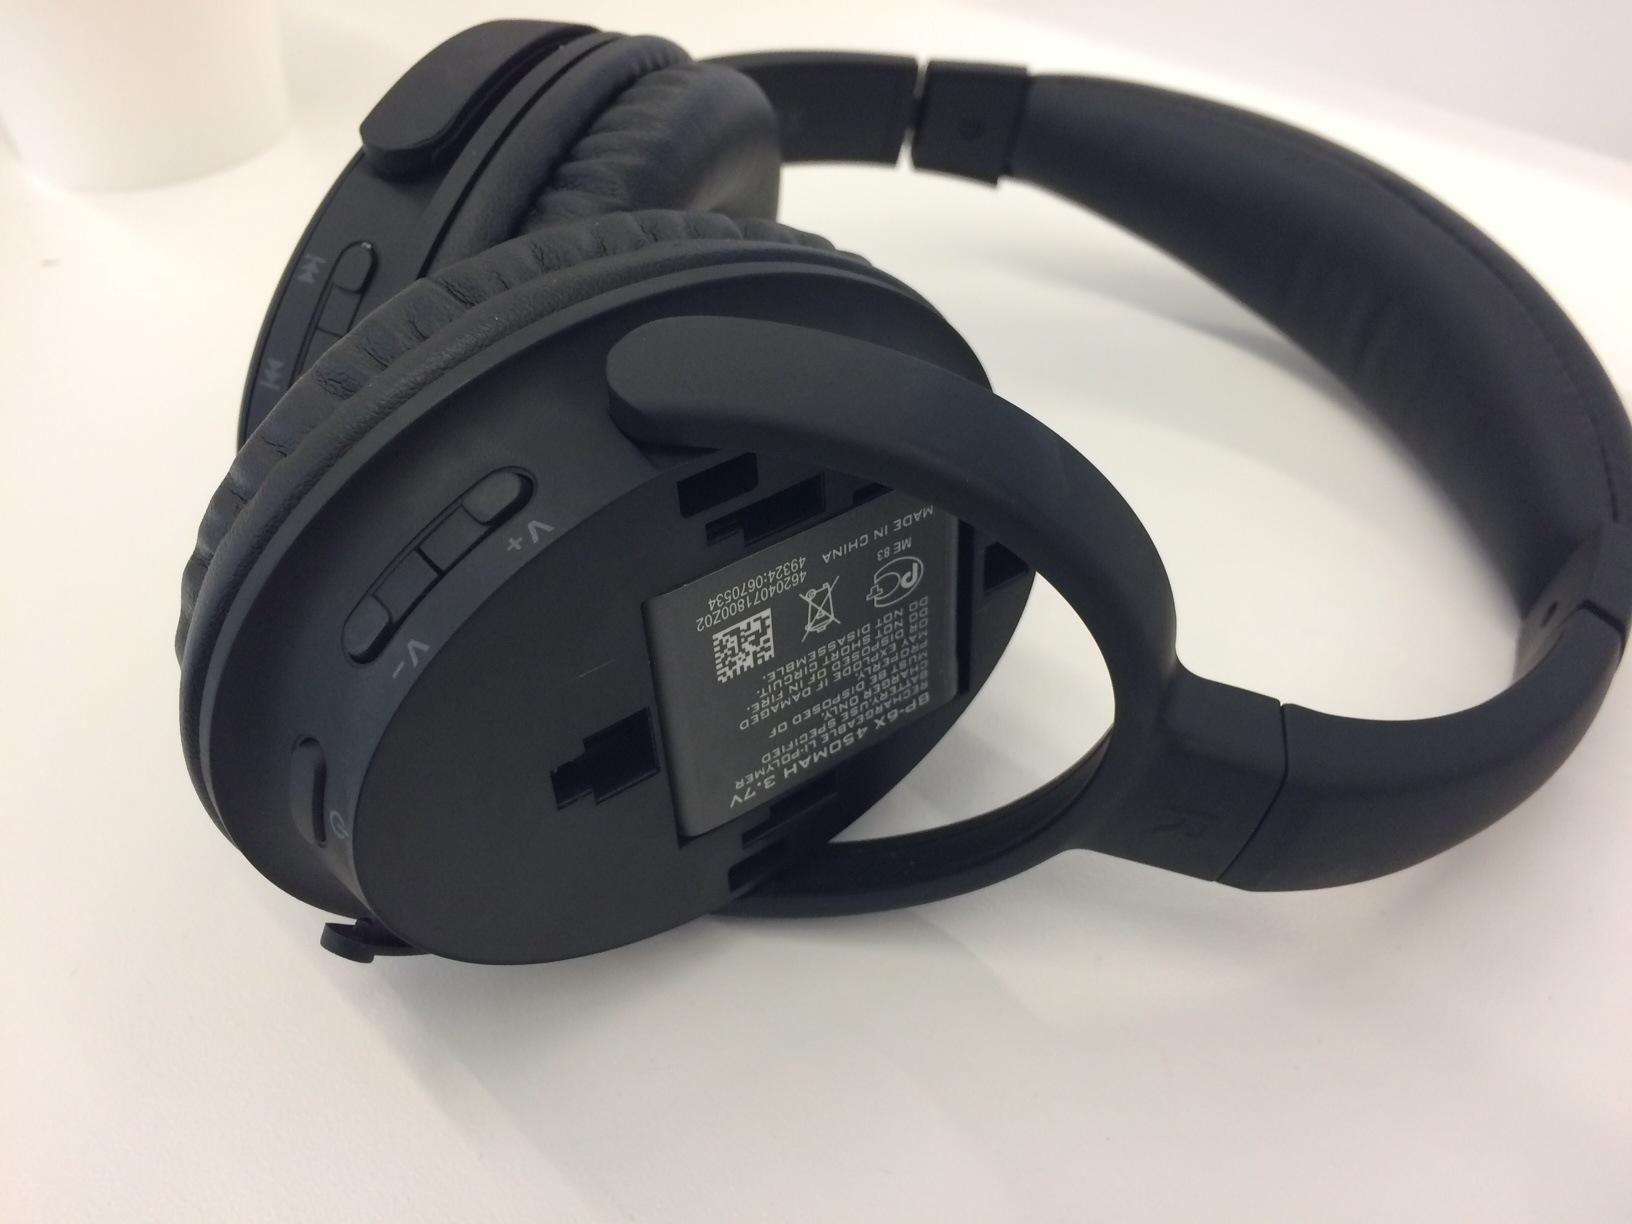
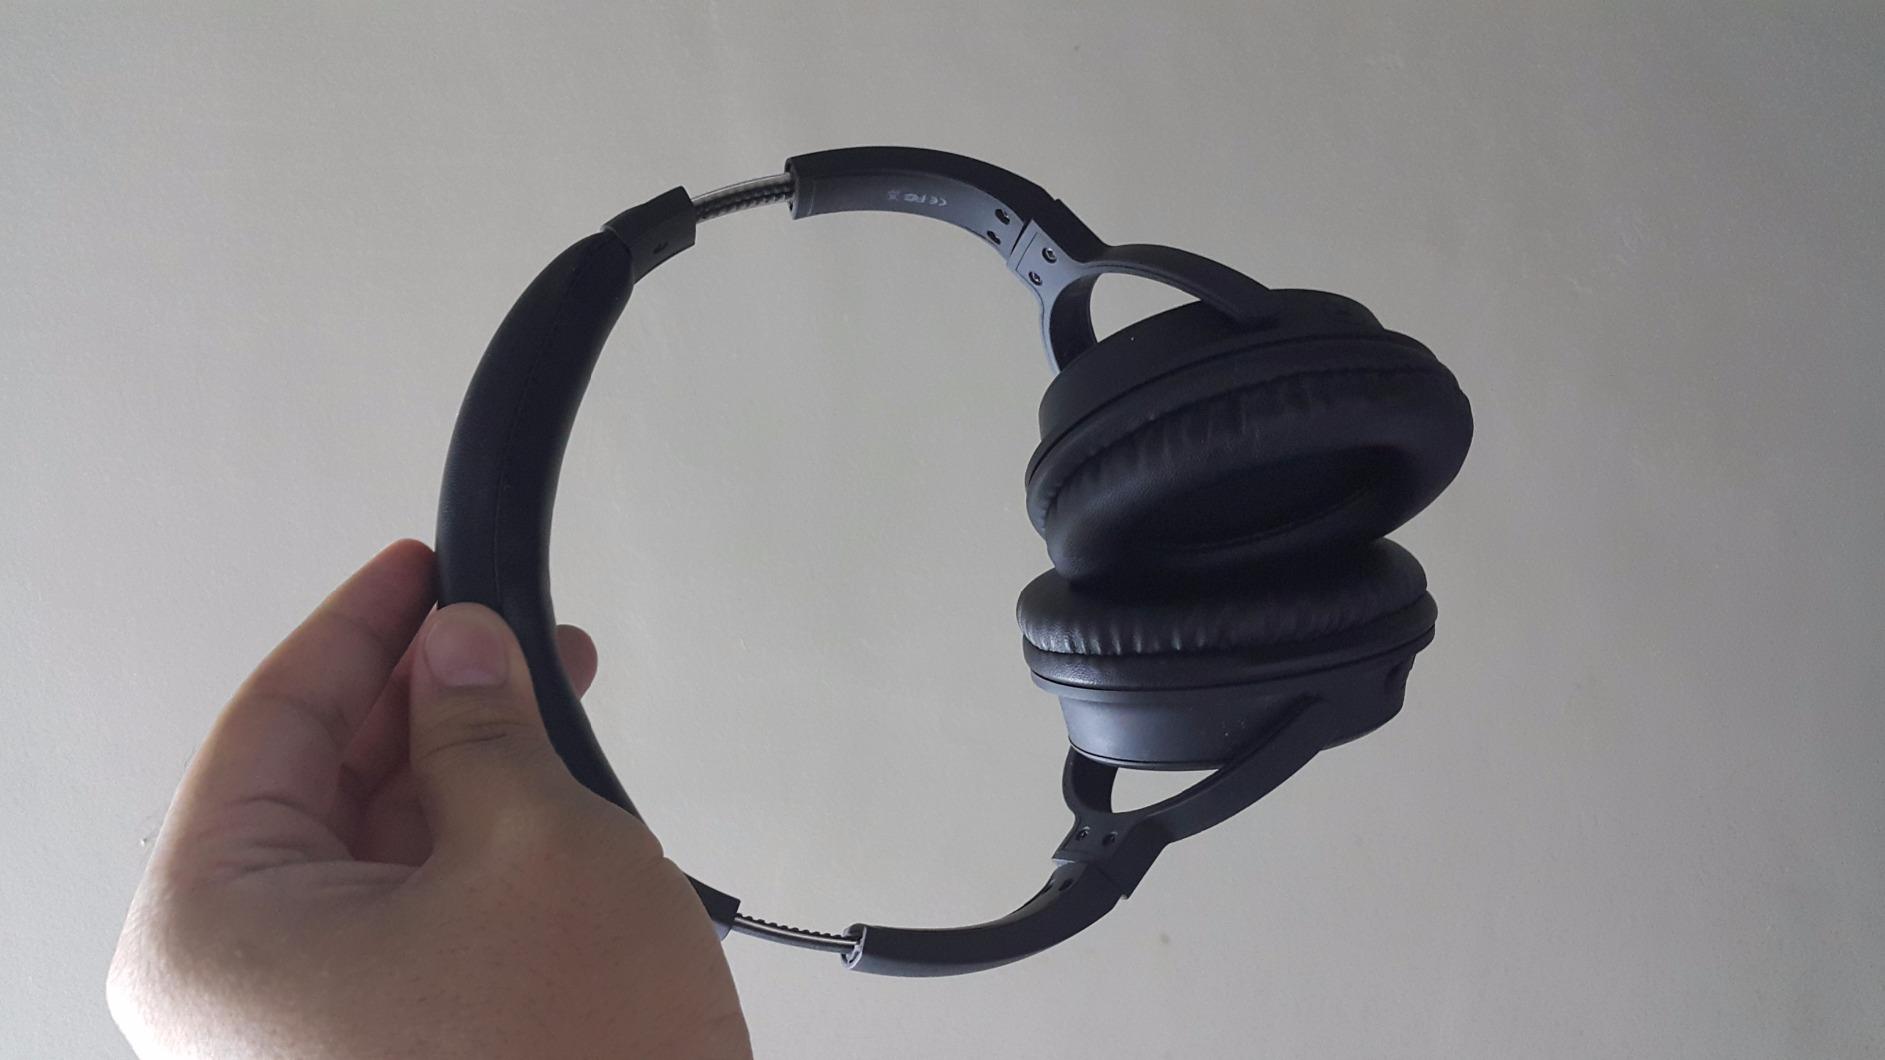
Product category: headphones
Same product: yes